Grampians (region)

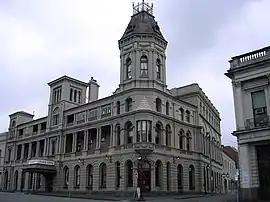
Craigs Hotel, Lydiard Street, Ballarat.

The Grampians is an economic rural region located in the western part of Victoria, Australia. The region lies to the northwest of the western suburbs of Greater Melbourne, to the state's western border with South Australia and includes the Grampians National Park and significant gold mining heritage assets. The Grampians region has two sub-regions: the Central Highlands and Wimmera Southern Mallee.